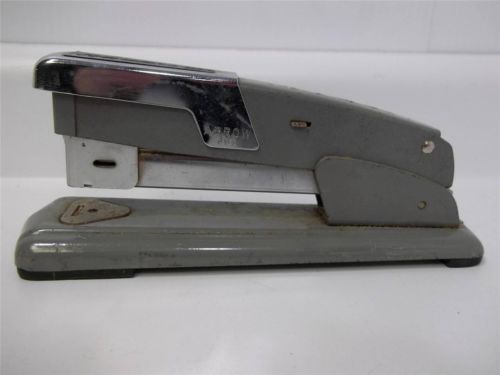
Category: stapler